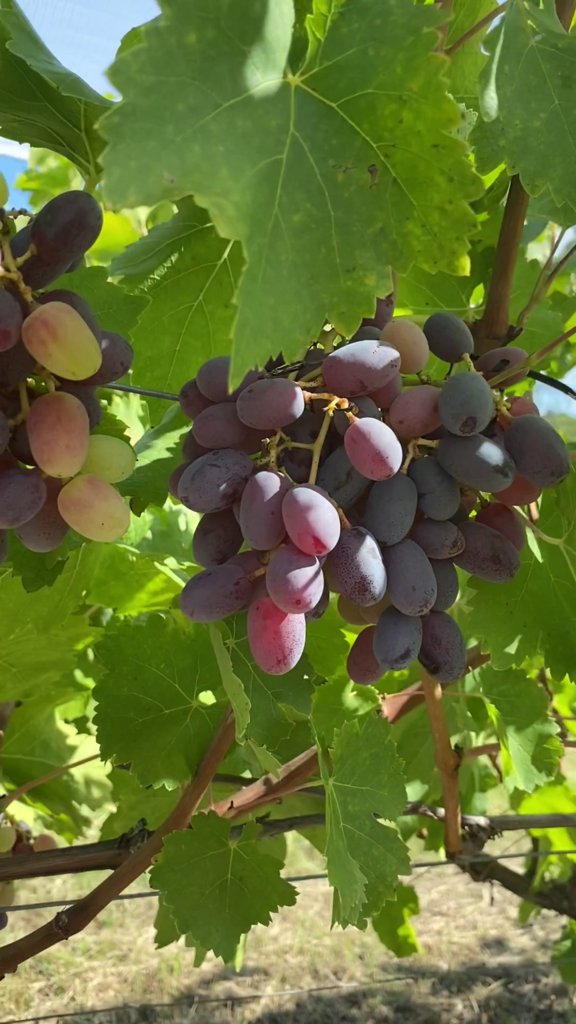
Berries visible: 59
Grape clusters: 2